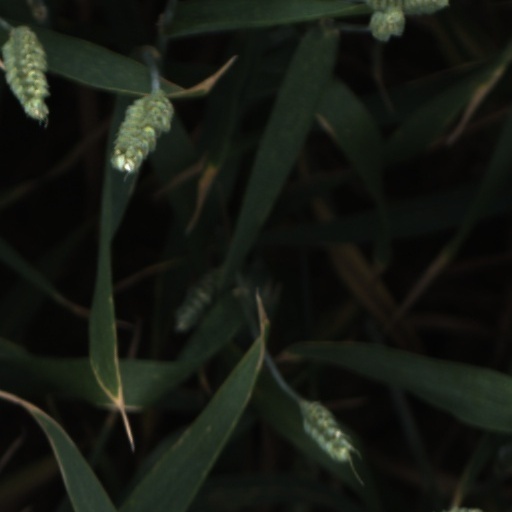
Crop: wheat